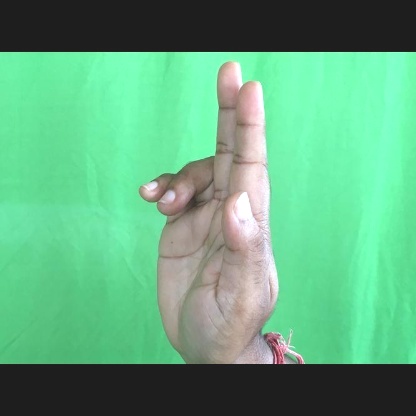
Mudra: Ardhapathaka